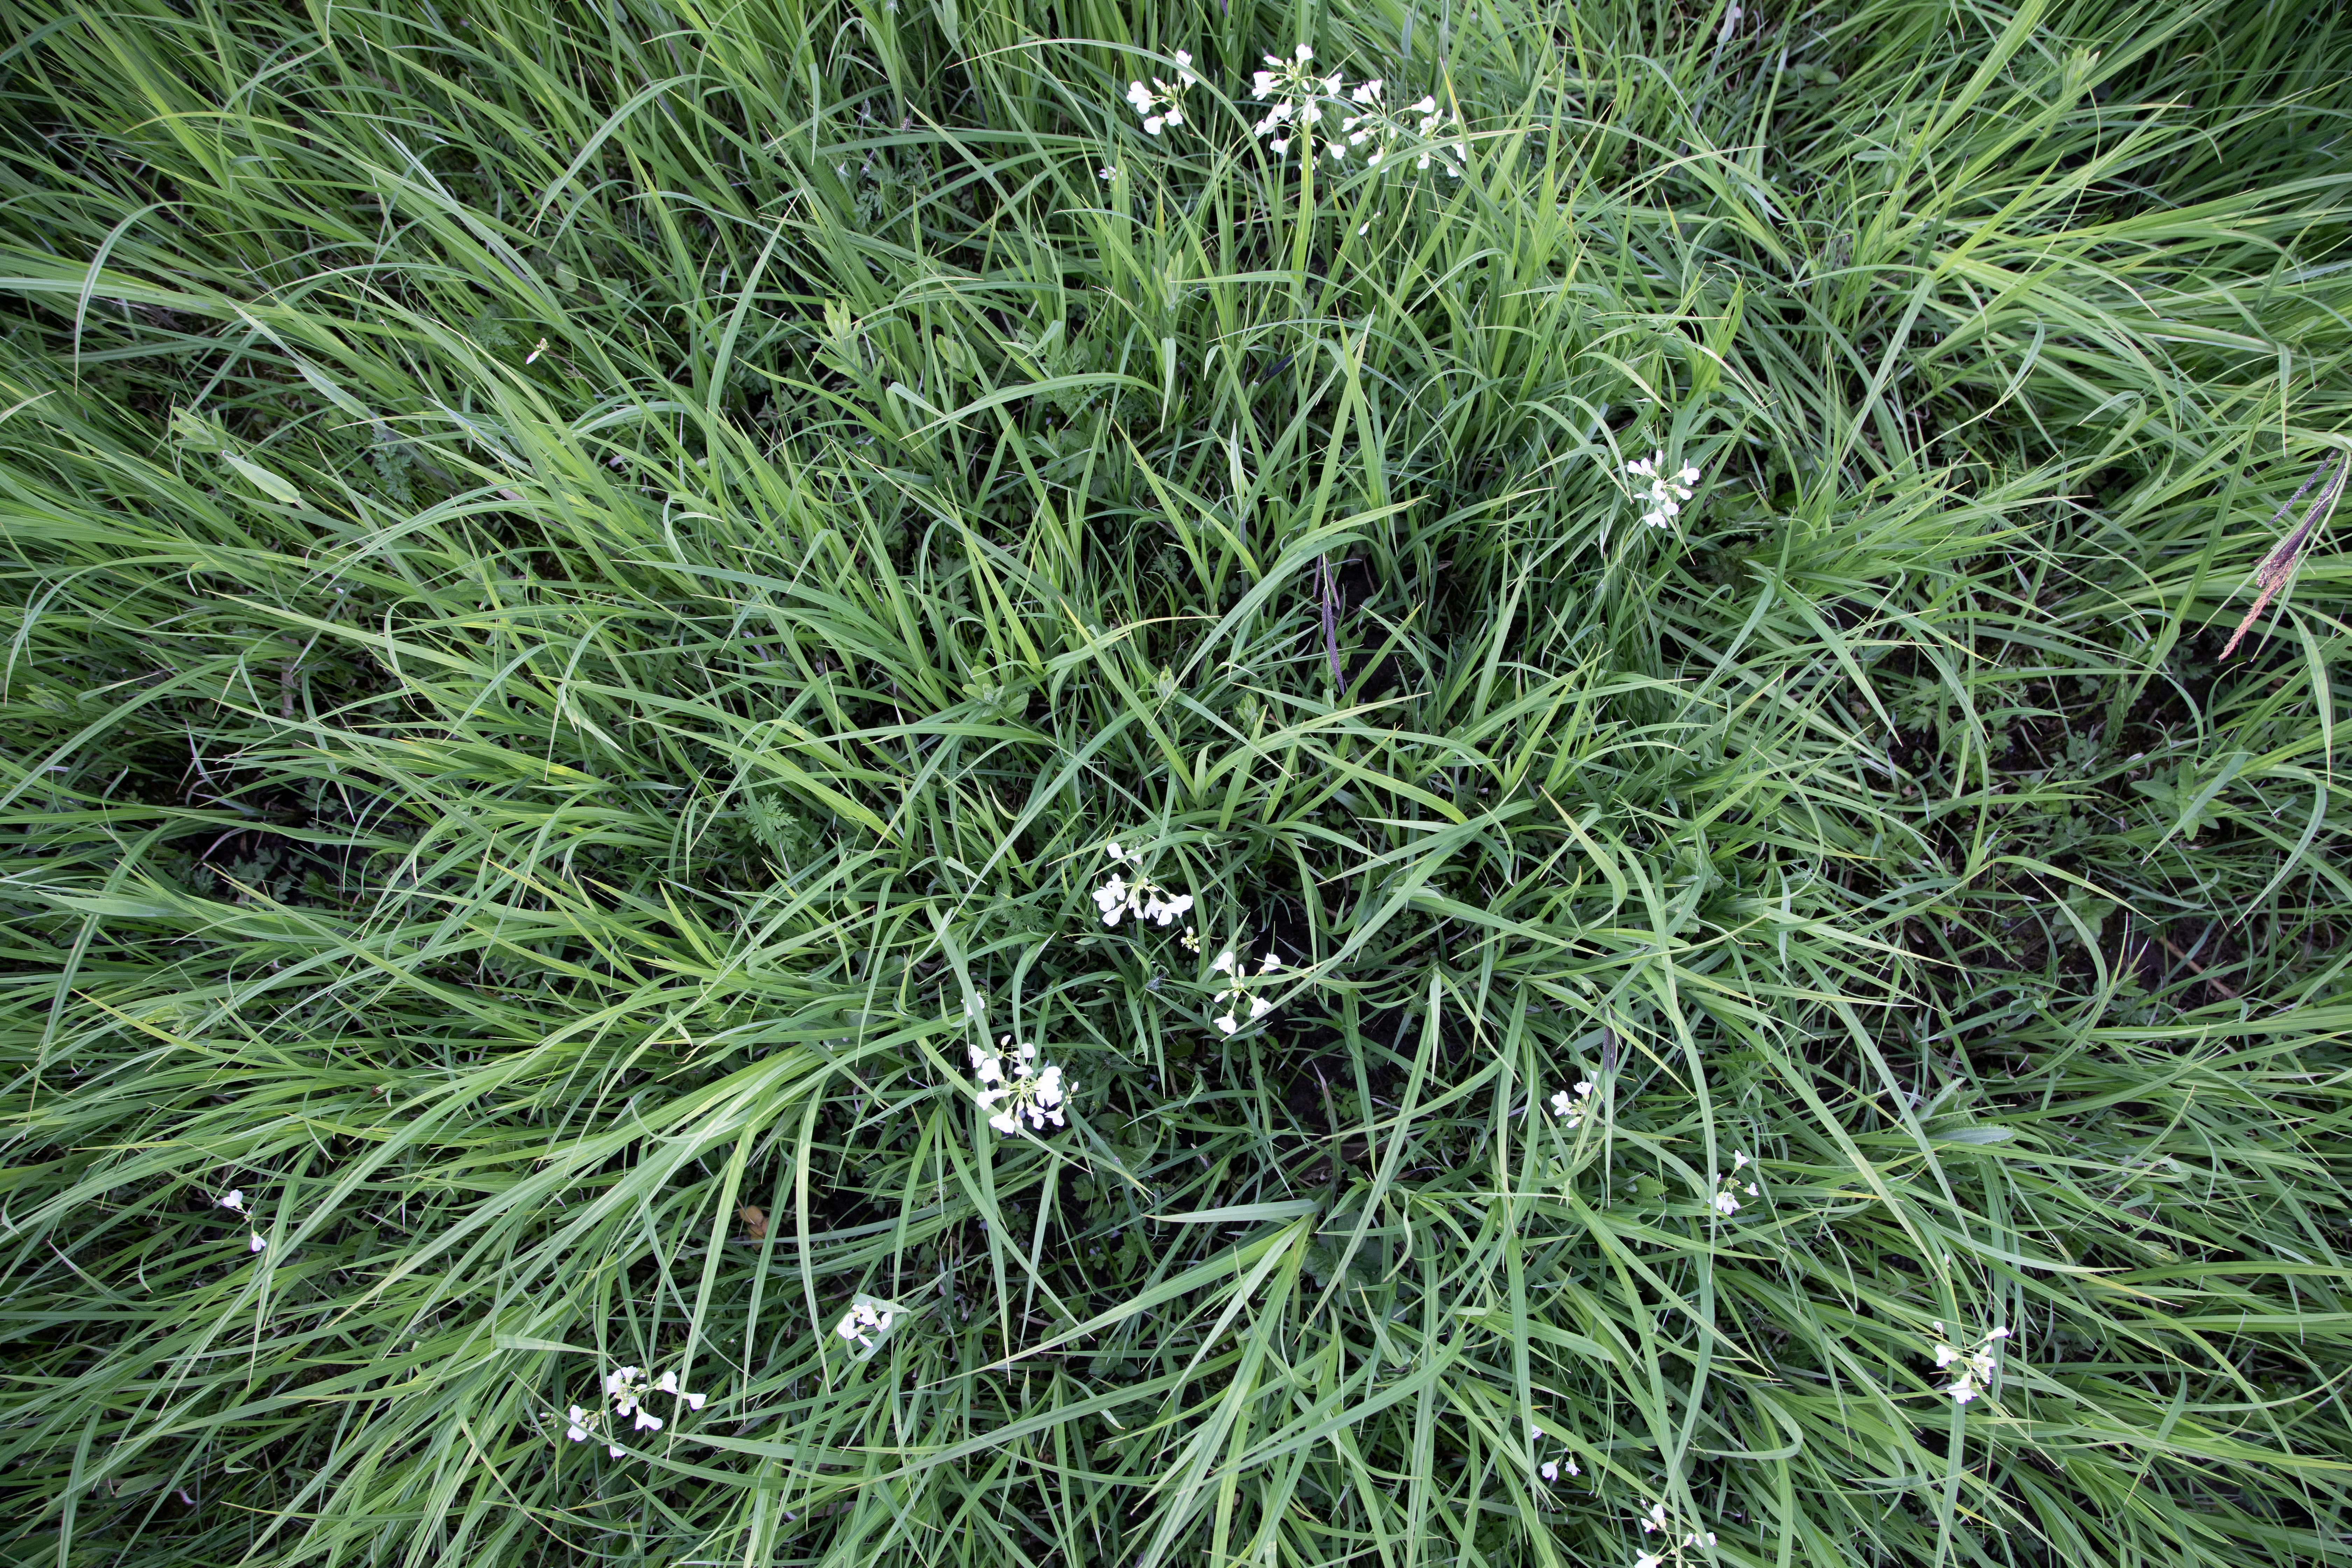
Plant species: Cardamine pratensis